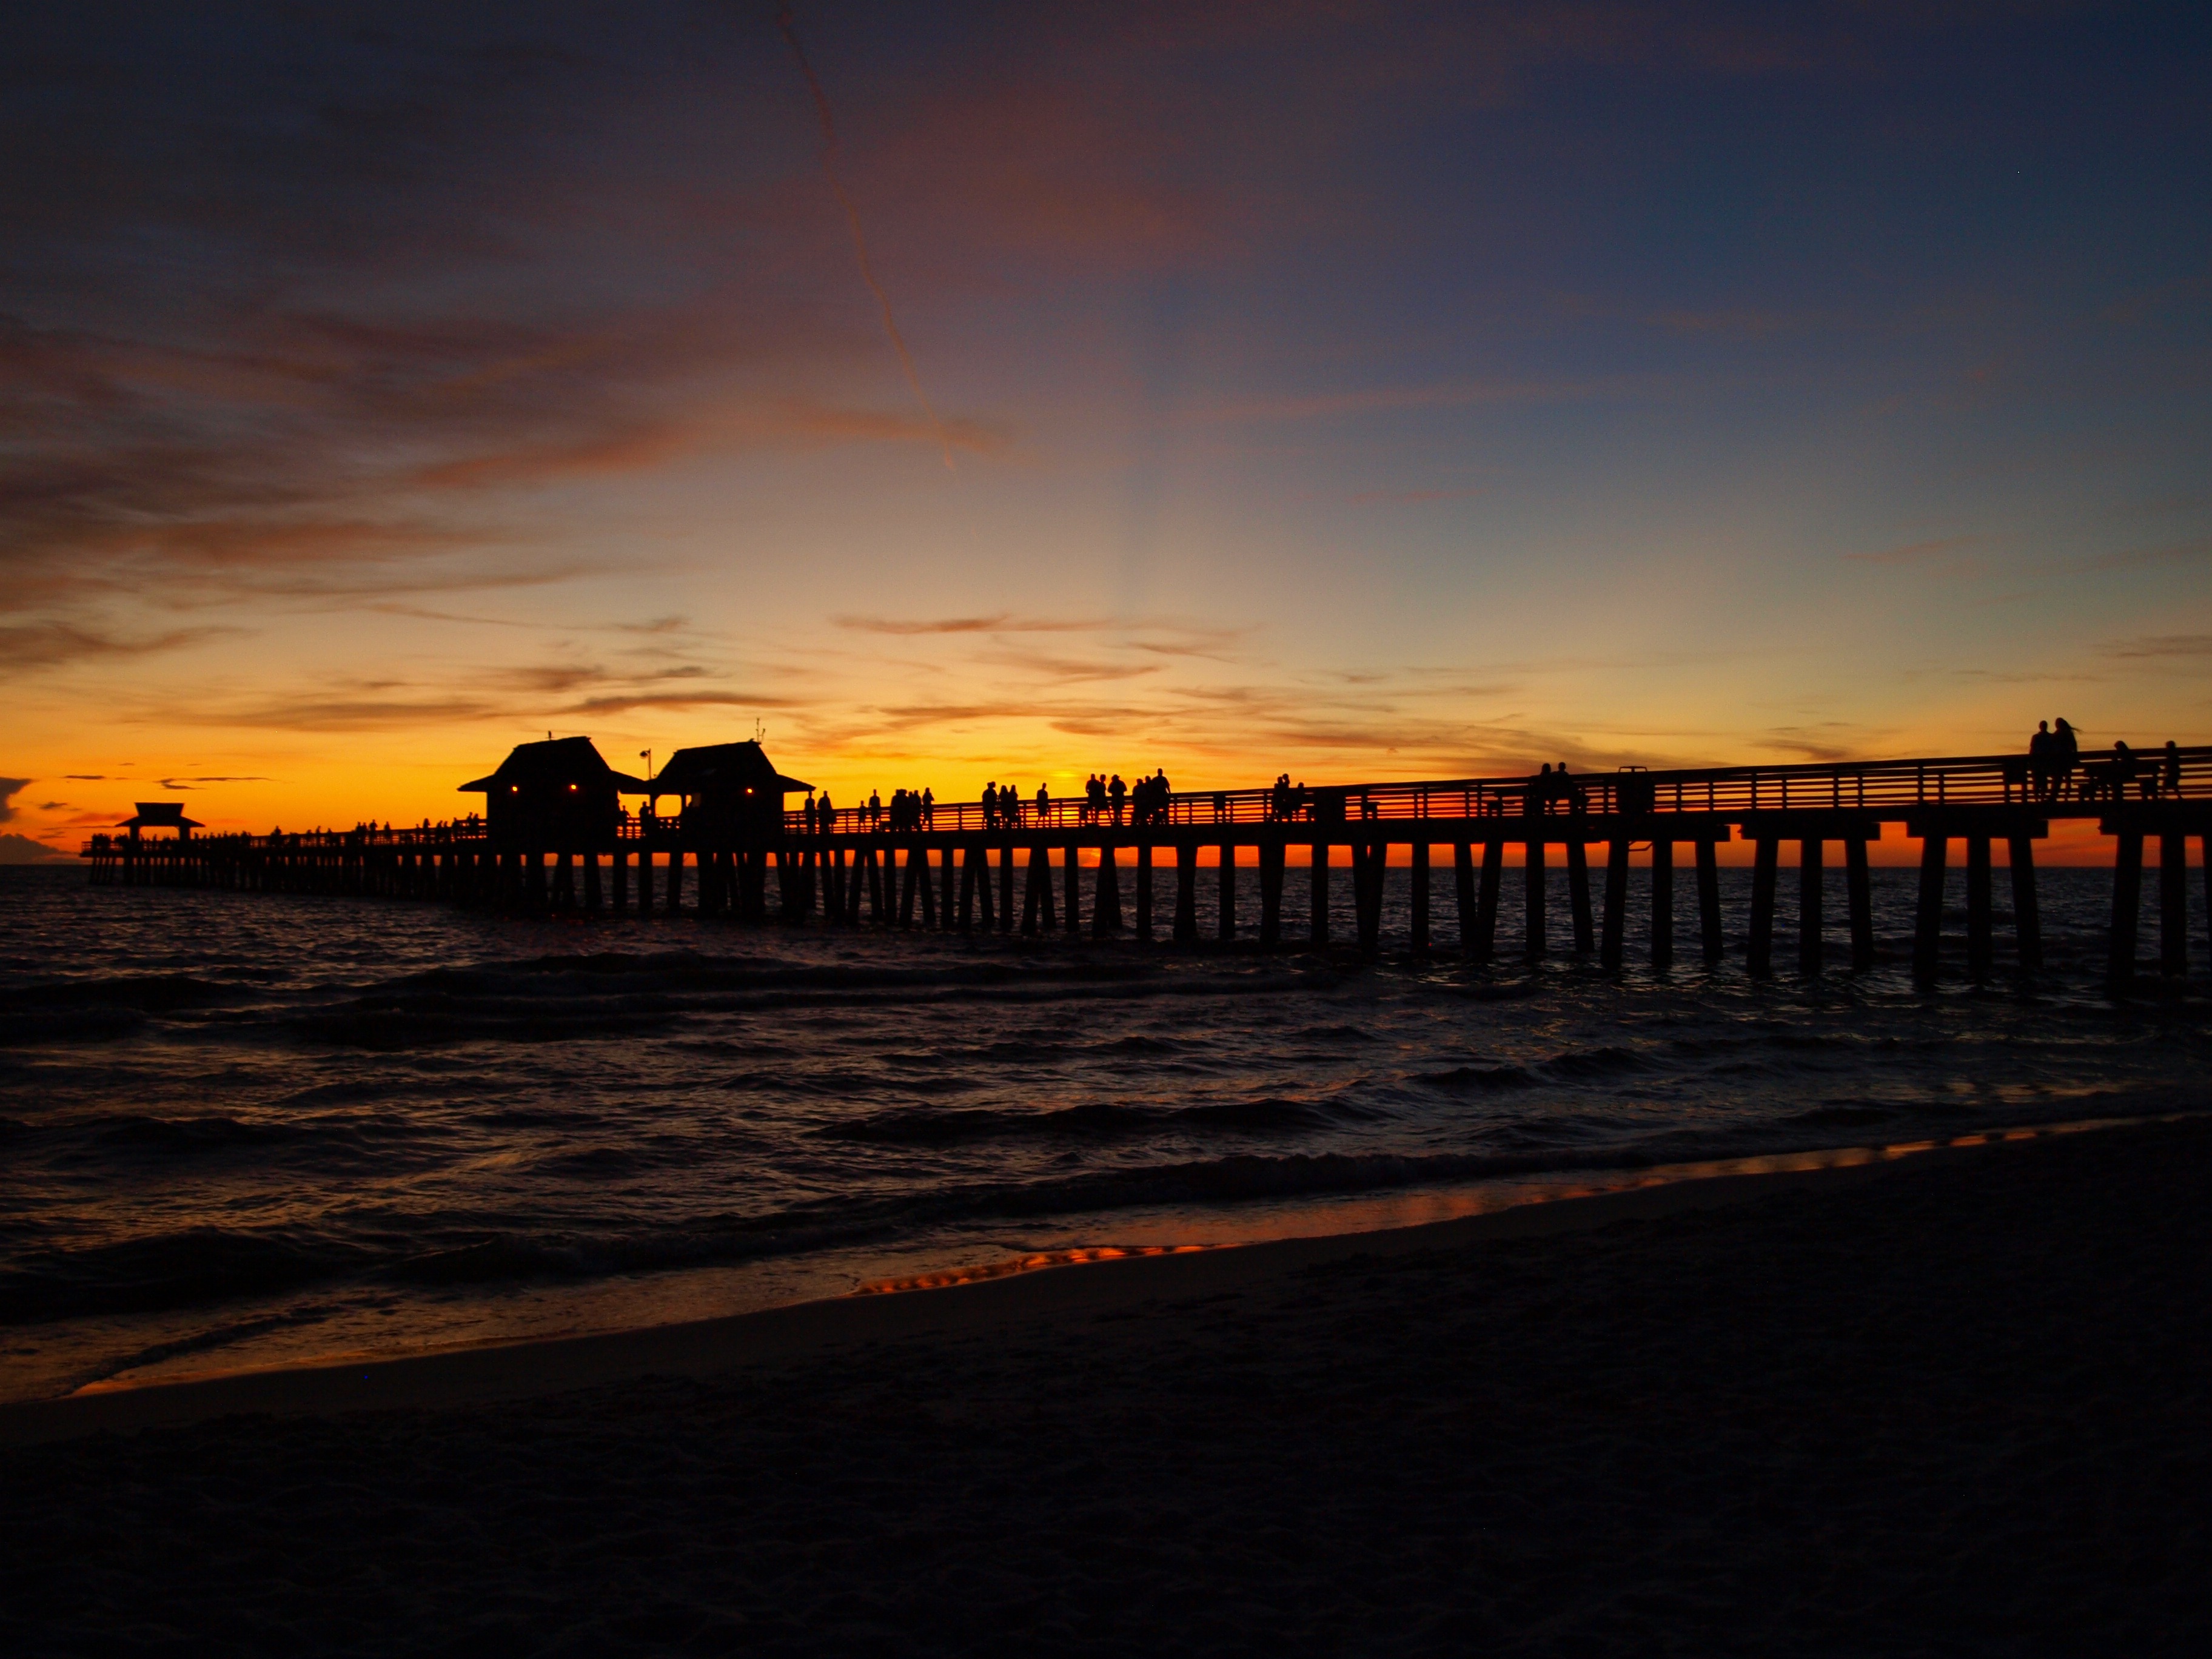
beach, sea, coast, water, ocean, horizon, cloud, sun, sunrise, sunset, morning, wave, dawn, pier, panorama, dusk, evening, golf, clouds, mexico, florida, naples, afterglow, evening sky, setting sun